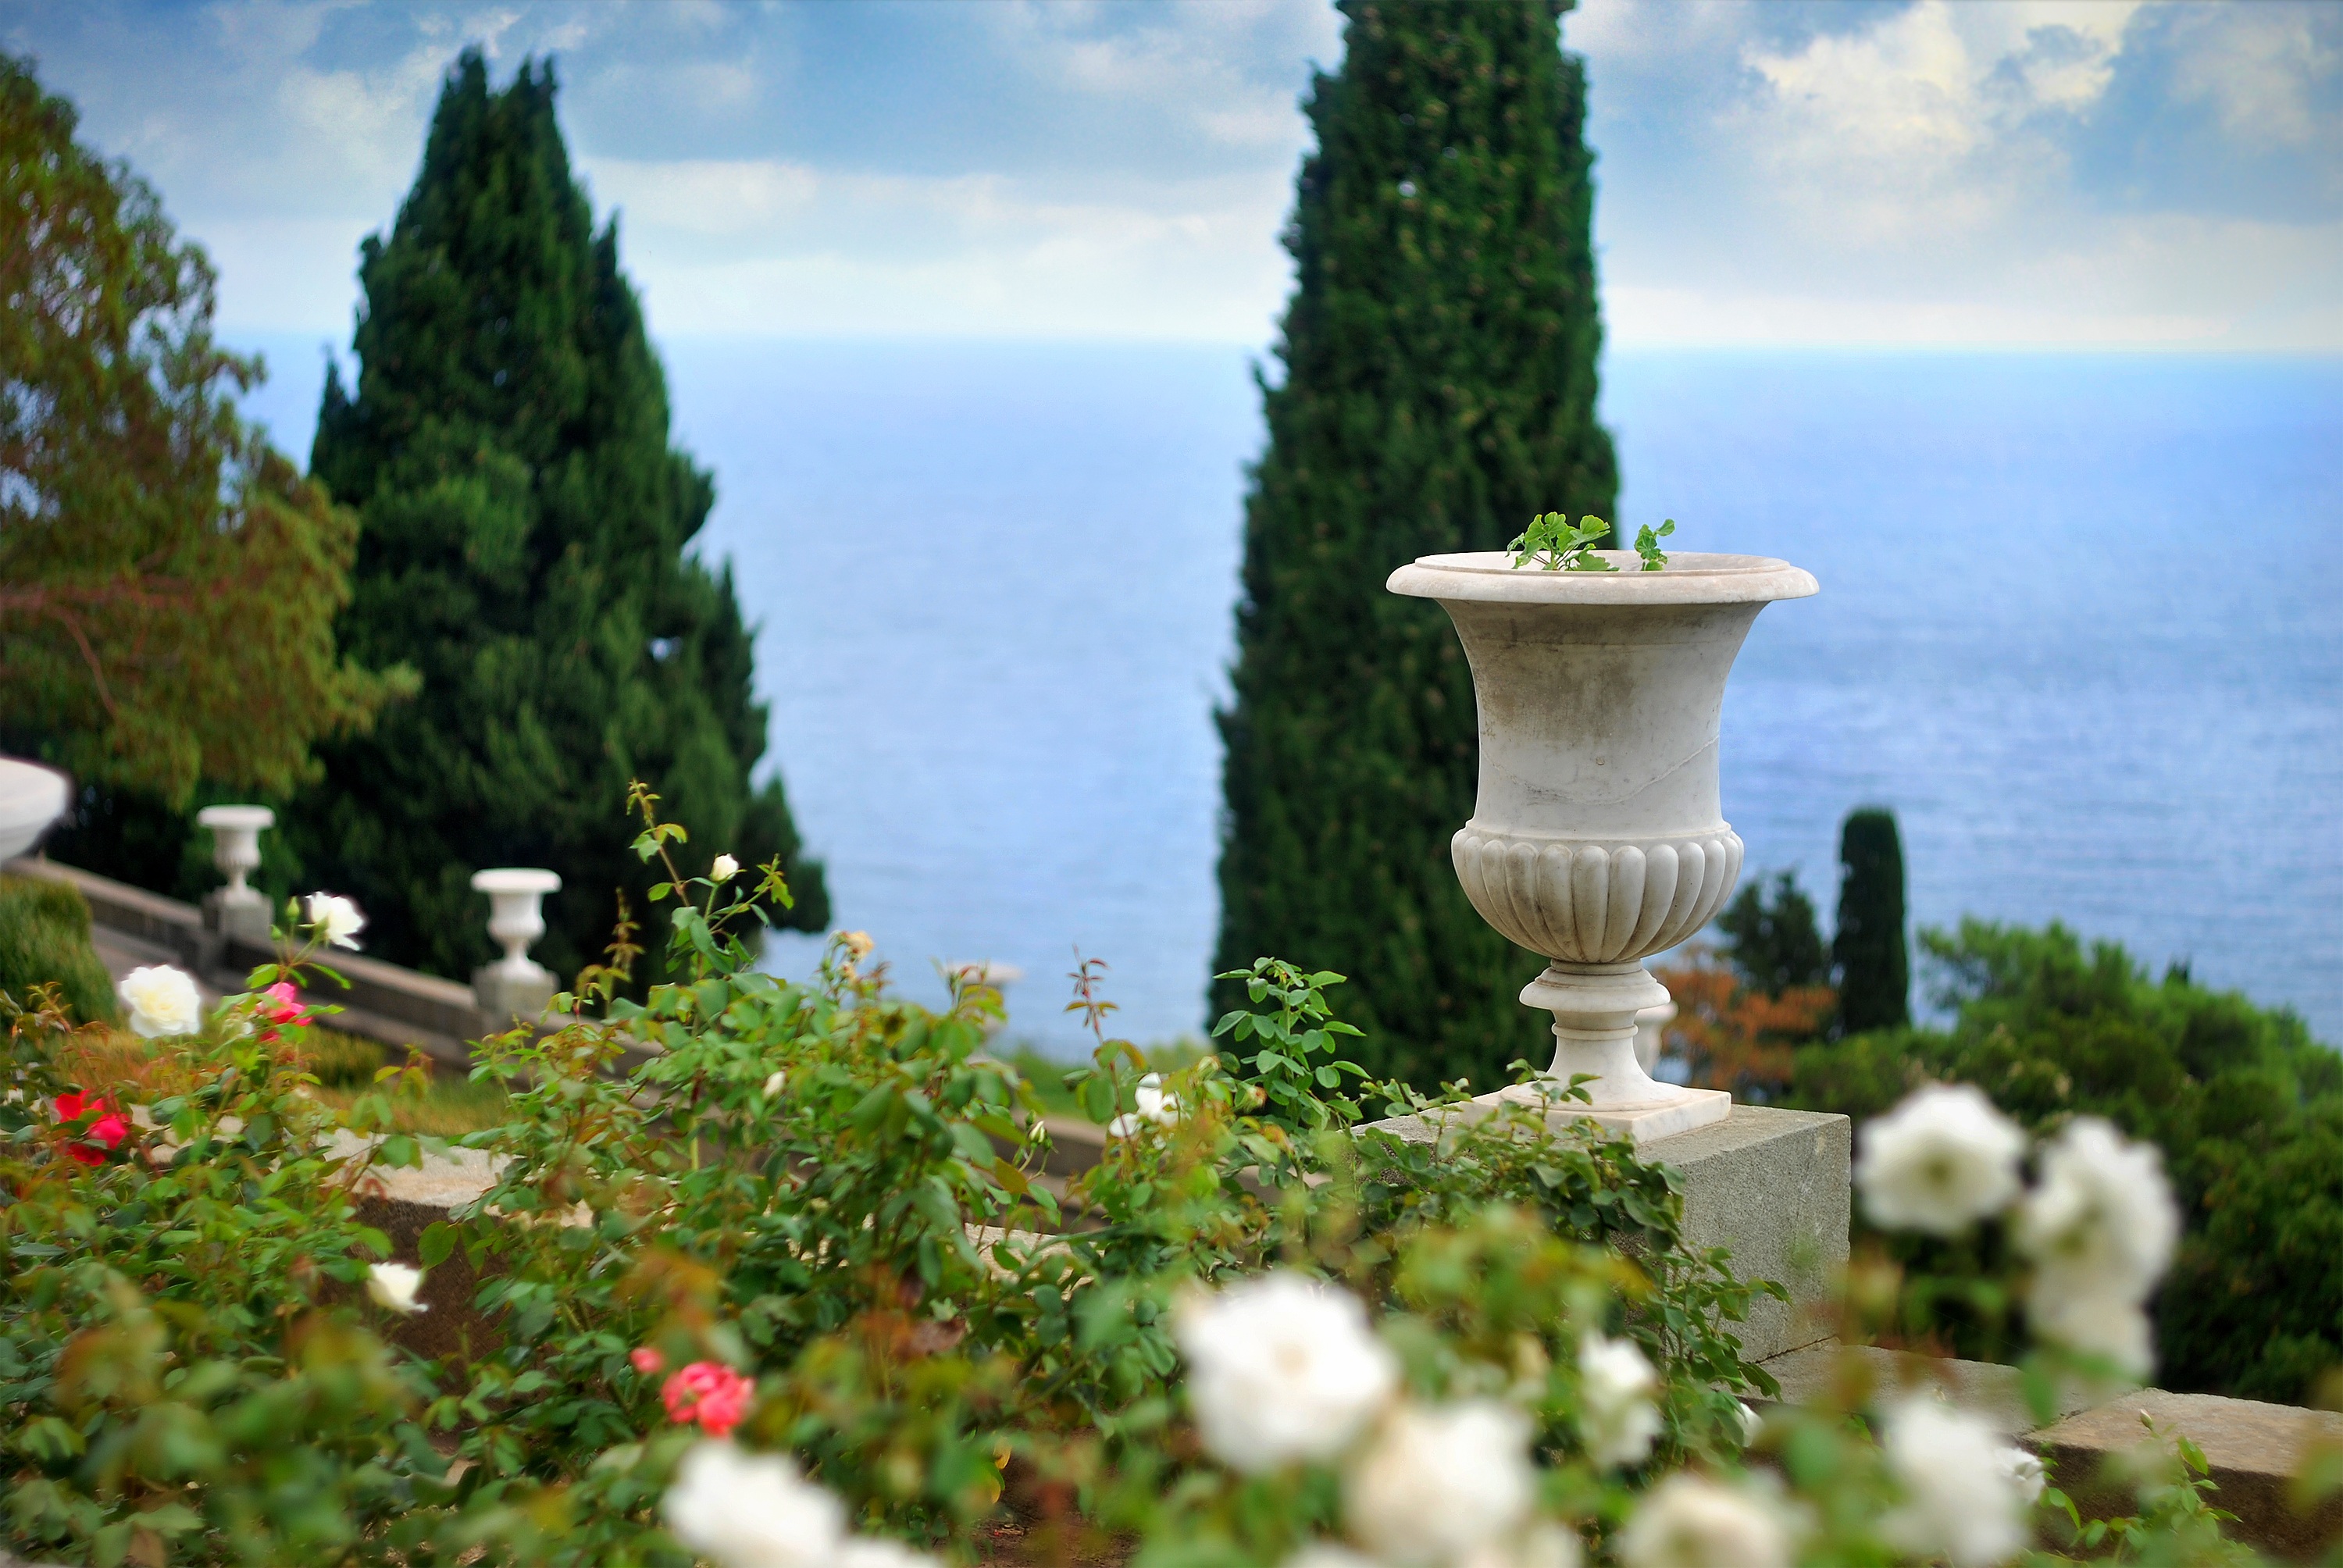
beach, landscape, sea, coast, tree, water, nature, grass, light, plant, sky, sun, flower, summer, vacation, spring, journey, seascape, blue, garden, tourism, ladder, blue sky, roses, south, sunny, clouds, landscaping, flowerpot, cypress, dahl, the bright sun